Agni

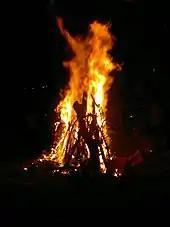
Agni is a part of the ritual grammar in many Hindu festivals. Above Holika for Holi, includes Agni.

Agni features prominently in the major and minor Upanishads of Hinduism. Among the earliest mention is the legend of a boy sage named Satyakāma Jābāla, the son of an unwed father and an unwed mother, in chapter 4 of the "Chhāndogya Upanishad" (~700 BCE). He honestly admits his poverty and that his mother does not know who his father was, an honesty that earns him a spot in a Hindu school ("gurukula"). During his studies, the boy sage meets Agni, who then becomes the god for him as a cardinal direction, world body, eye and knowledge, and the abstract principle of Brahman which the Upanishad states is in everything and is everywhere and he becomes a boy sage. Agni appears in section 1.13 of "Chandogya Upanishad" as well.